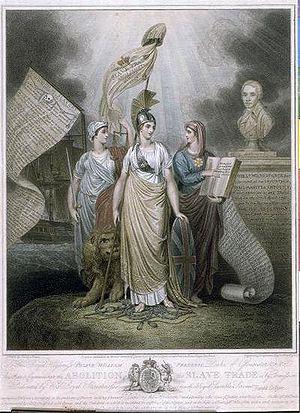
Elizabeth Barrett Browning, née le 6 mars 1806 à Coxhoe Hall, dans le comté de Durham, et morte le 29 juin 1861 à Florence, est une poétesse, essayiste et pamphlétaire anglaise de l'ère victorienne.
Le bonnet phrygien est un couvre-chef, souvent de teinte rouge, pouvant porter ou non une cocarde bleu-blanc-rouge.
L’abolition de l'esclavage est, au Royaume-Uni, un processus particulièrement précoce qui trouve son aboutissement en 1833. Il s'explique notamment par l'émergence dès la fin du XVIIIᵉ siècle d'un puissant mouvement abolitionniste, notamment dans les milieux non conformistes. Ces sociétés visaient, dans un premier temps, à abolir uniquement la traite, en escomptant que son abandon entraînerait le dépérissement progressif et graduel du système esclavagiste fondé sur elle. La propagande très efficace diffusée par ces sociétés abolitionnistes rencontra un écho certain au sein de l'opinion publique britannique, écho concrétisé dans la production de pétitions spectaculaires comme les affectionnaient les milieux radicaux britanniques de cette époque. Ces pétitions étaient ensuite présentées au Parlement pour appuyer l'action de ceux de ses membres qui militaient pour l'abolition, tel William Wilberforce.